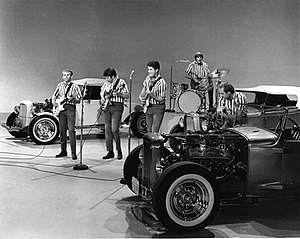
The Beach Boys
The Beach Boys optræder i Ed Sullivan Show i 1964
The Beach Boys er en amerikansk pop-gruppe, dannet i 1961 i Hawthorne, Californien, af brødrene Brian Wilson, Dennis Wilson og Carl Wilson, samt disses fætter Mike Love og Brian Wilsons skolekammerat Al Jardine.